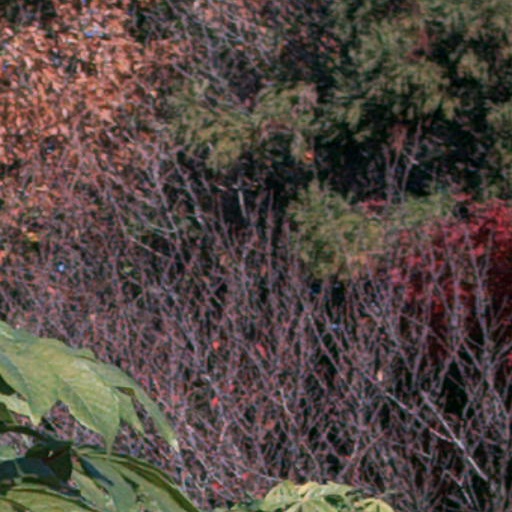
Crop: cassava